2007 Iowa Hawkeyes football team

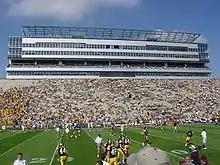
Players prepare to play Montana on September 2, 2006.

Entering 2006 ranked 16th in the AP Poll and 17th in the Coaches Poll, the Hawkeyes had high hopes for the season. Following victories over Montana, Syracuse, Iowa State and Illinois, the Hawkeyes were 4–0 heading into their game with top-ranked Ohio State. With tickets for the game going for US$500 on eBay, the game was hyped as one of the biggest in Kinnick Stadium history. But quarterback Drew Tate threw 3 interceptions, and the Hawkeyes lost 38–17. In total, Iowa had 4 turnovers while Ohio State had zero.